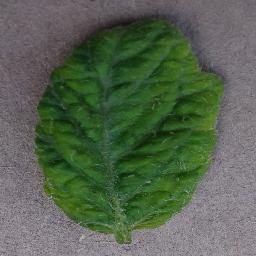
Label: Tomato___Tomato_Yellow_Leaf_Curl_Virus